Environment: real
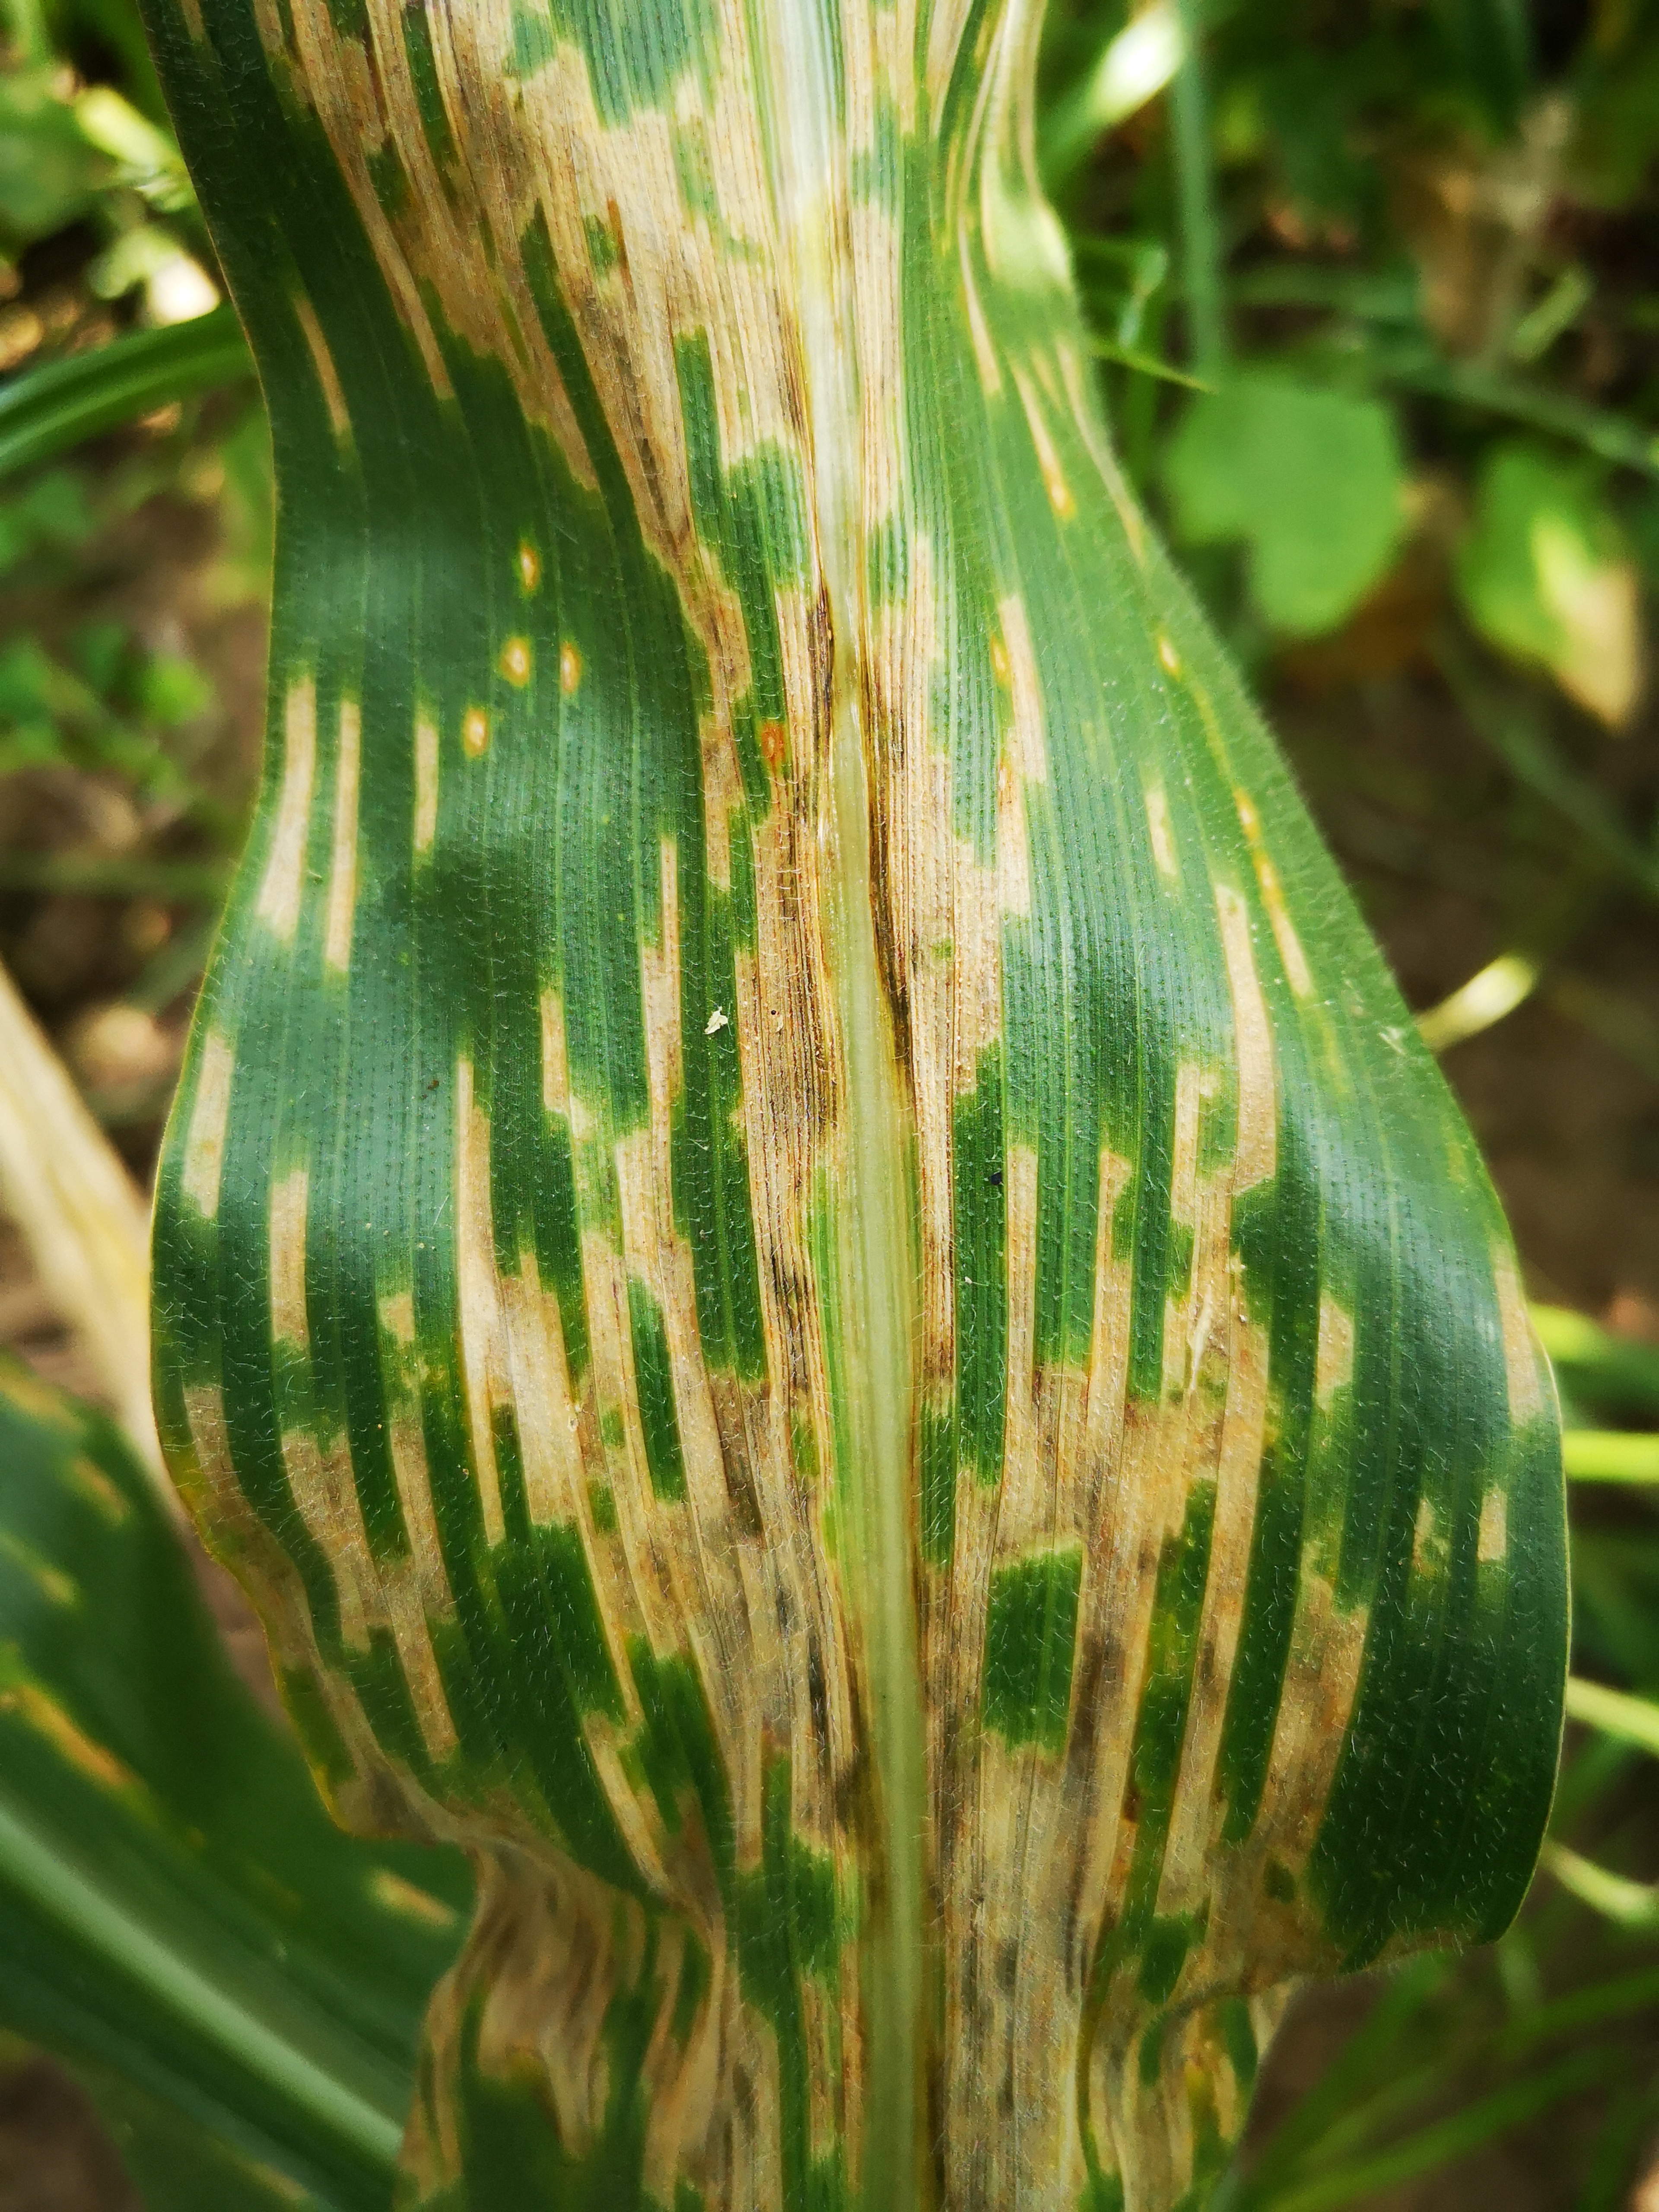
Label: gray_leaf_spot